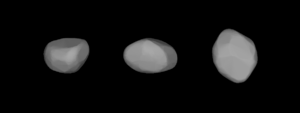
(208) Lacrimosa est un astéroïde de la ceinture principale découvert par Johann Palisa le 21 octobre 1879. Son nom fait référence à Notre-Dame des Douleurs, un titre donné à la Vierge Marie, par l'Église catholique.